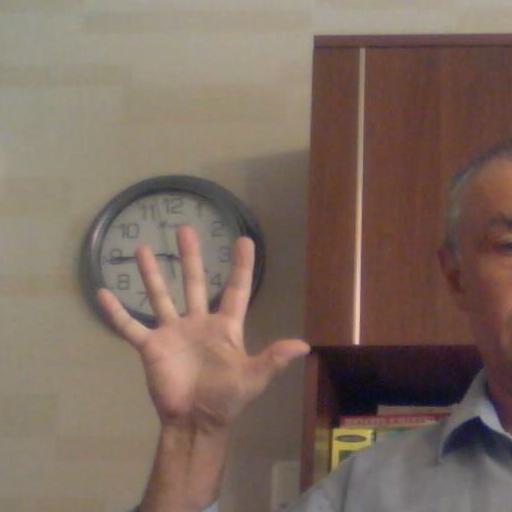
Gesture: palm